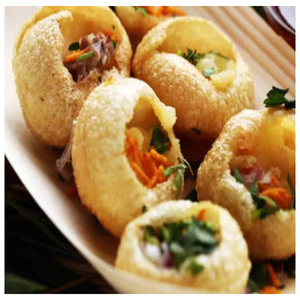
Dish: panipuri